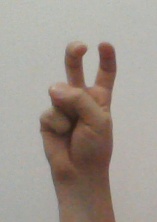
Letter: toot